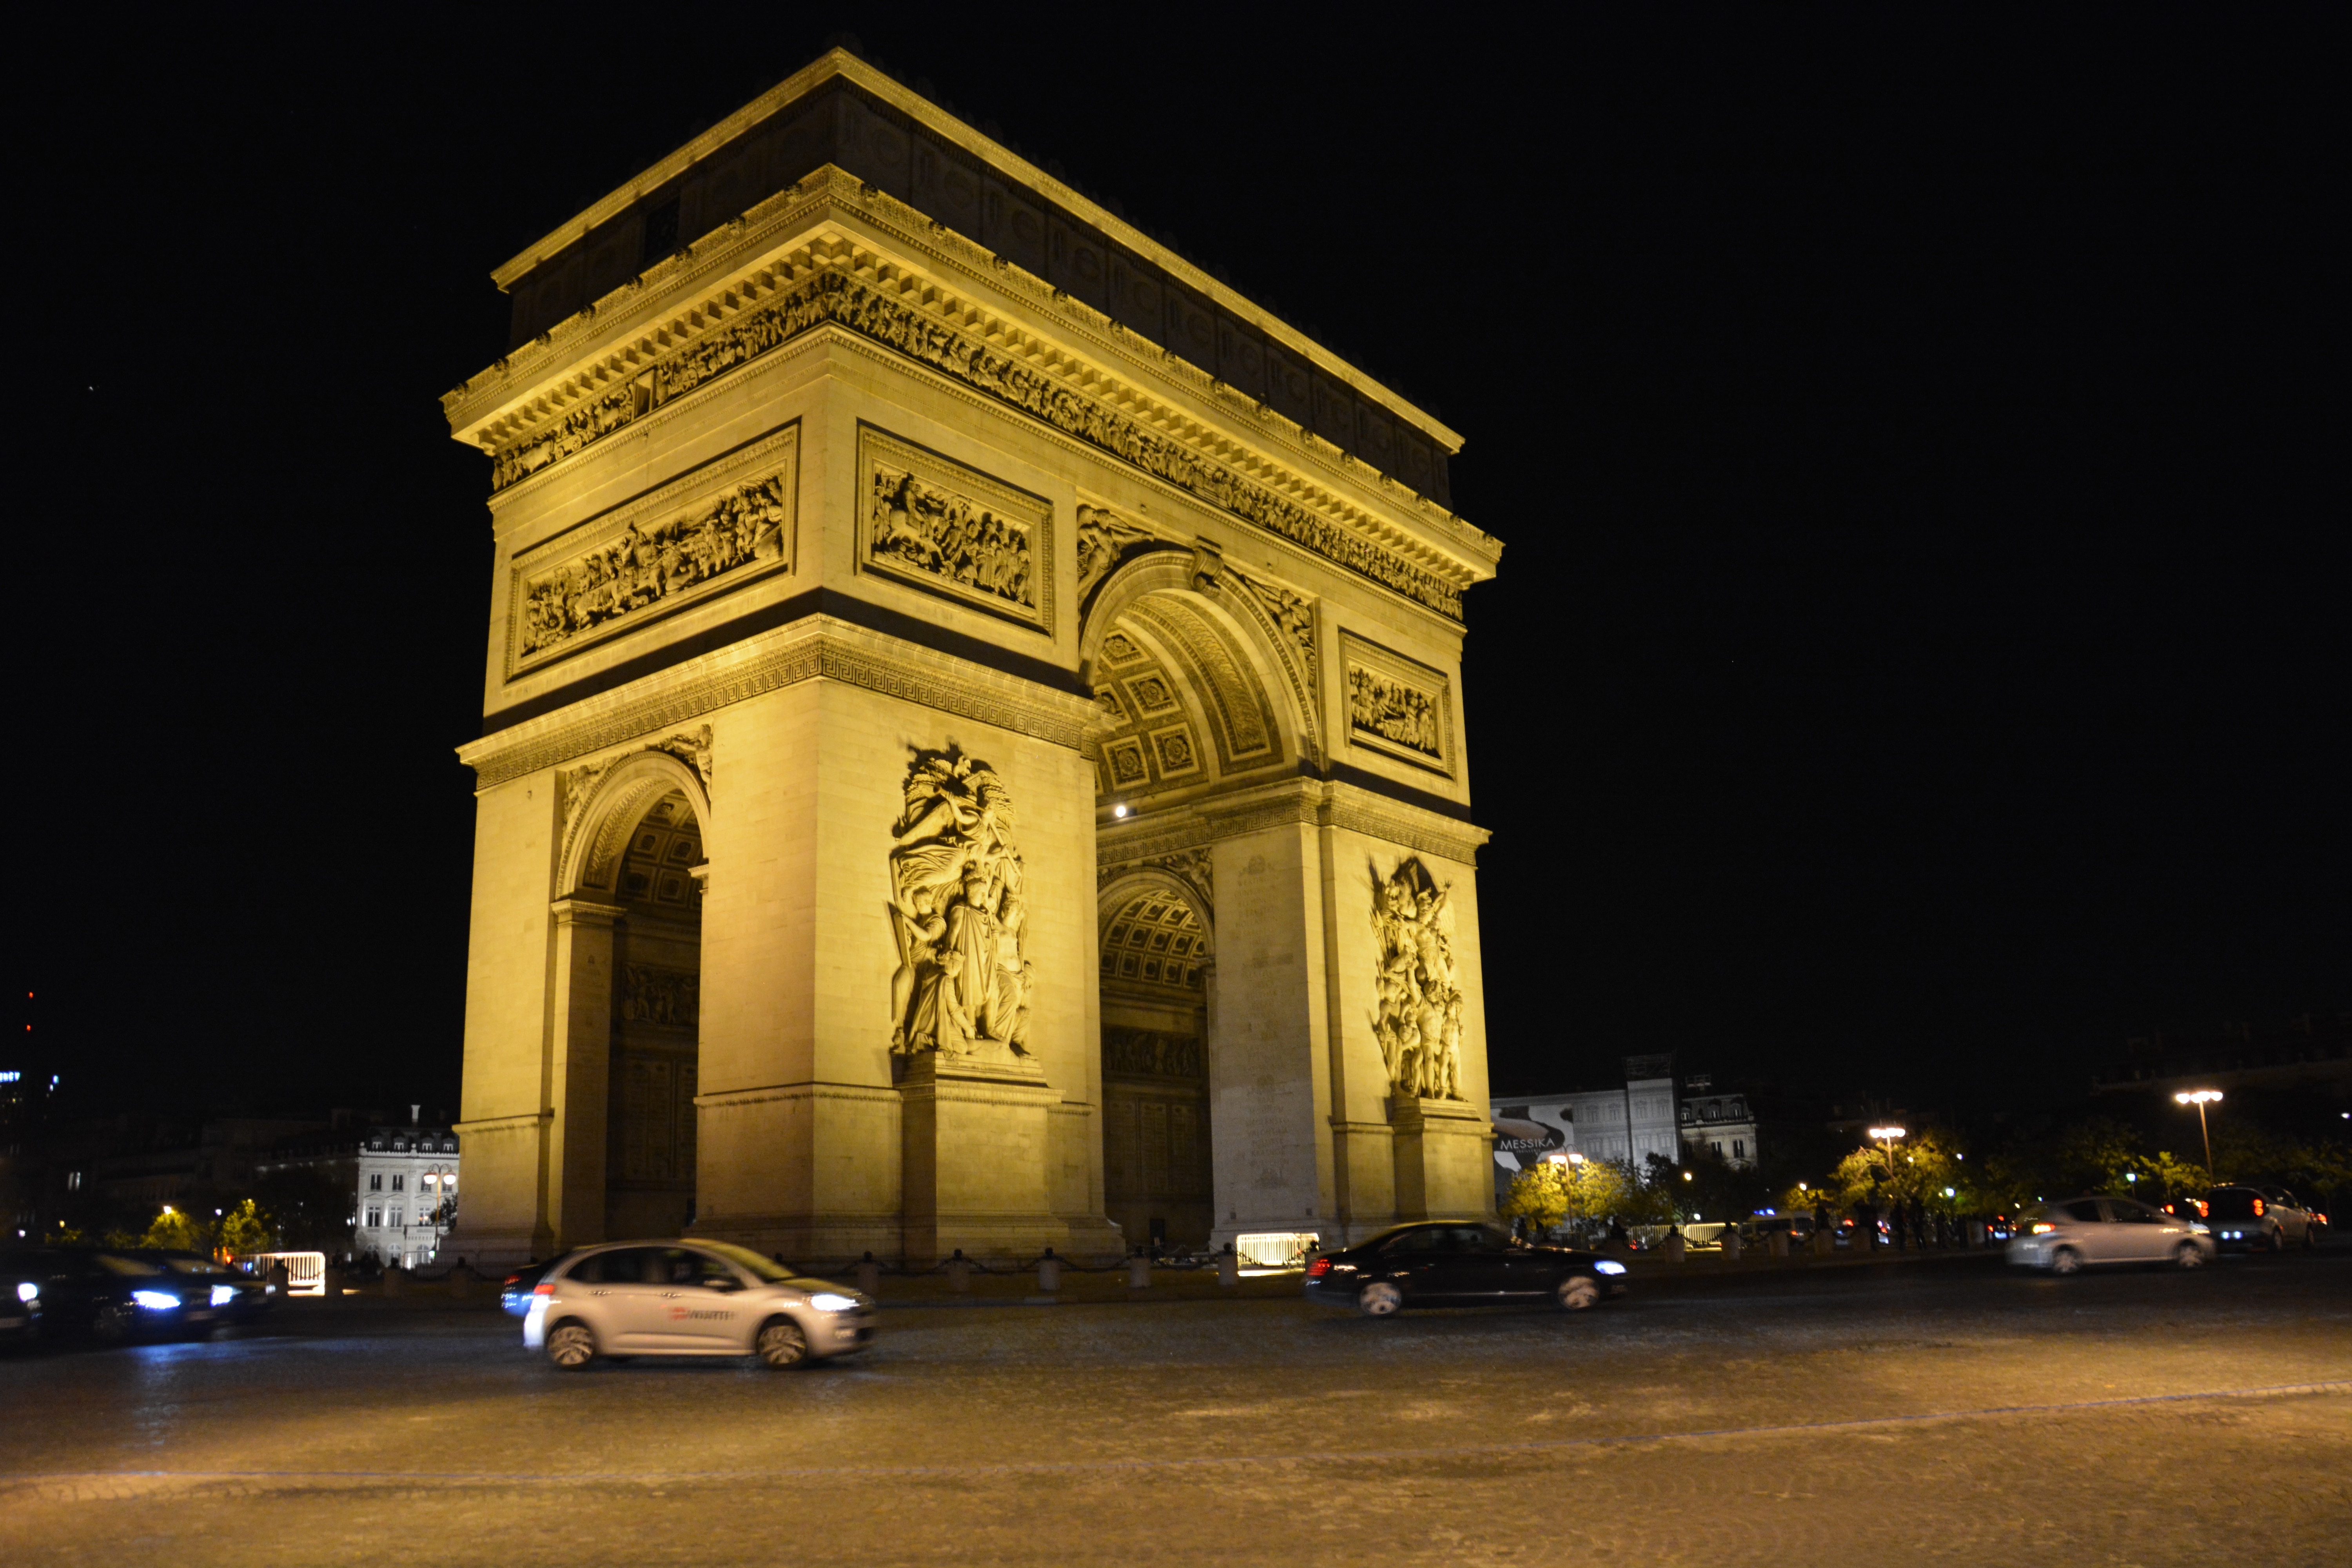
architecture, night, paris, monument, cityscape, france, europe, arch, evening, tower, landmark, place of worship, memorial, de, history, champs, famous, triumphal arch, champs elysees, elysses